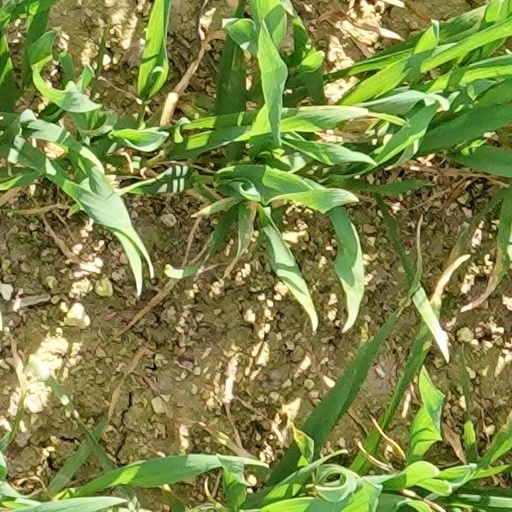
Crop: wheat